Battery F, 2nd Illinois Light Artillery Regiment

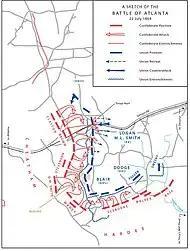
Battle of Atlanta, 22 July 1864

Battery F went into action with W. H. L. Wallace's division. It first unlimbered in Duncan Field, but the position was badly exposed and the battery withdrew, abandoning one gun. The unit repositioned on a ridge behind the Hornet's Nest along with Richardson's Battery D, Welker's Battery H, and Stone's Battery K, 1st Missouri Light Artillery Regiment. Powell was wounded at 3:00 pm. By this hour, Battery F was shifted to support Stephen A. Hurlbut's division on the left flank. As Powell raised his right hand as a signal to stand clear, his forearm was struck by a bullet. He wrote that he hardly noticed the injury until he tried to mount his horse. Later, part of the arm was amputated. Hurlbut's troops pulled back to the final line of defense. Grant's chief of staff Colonel Joseph Dana Webster placed Battery F on the left flank of the final defense line, in their original campsite near Pittsburg Landing and next to Silversparre's Battery H, 1st Illinois Light Artillery. At Shiloh, the battery reported losses of 1 officer and 5 enlisted men wounded, and 3 enlisted men missing.